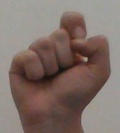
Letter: fa